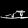
Label: Sandal